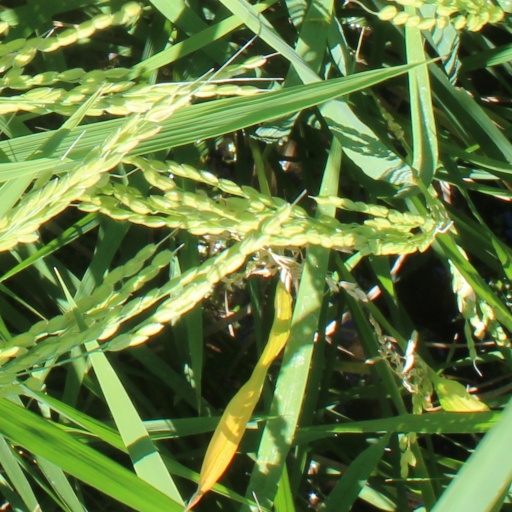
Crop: rice